Question: Where are the helmets?
Tambaya: Ina hular kwanon?
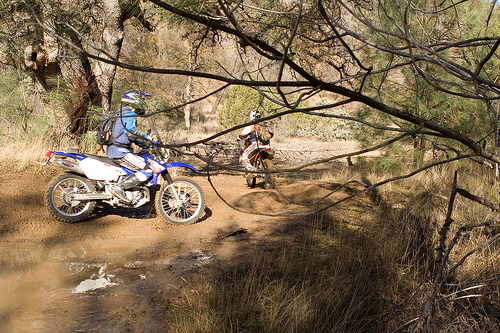
Answer: On the bikers' heads.
Amsa: A kan matuƙan.